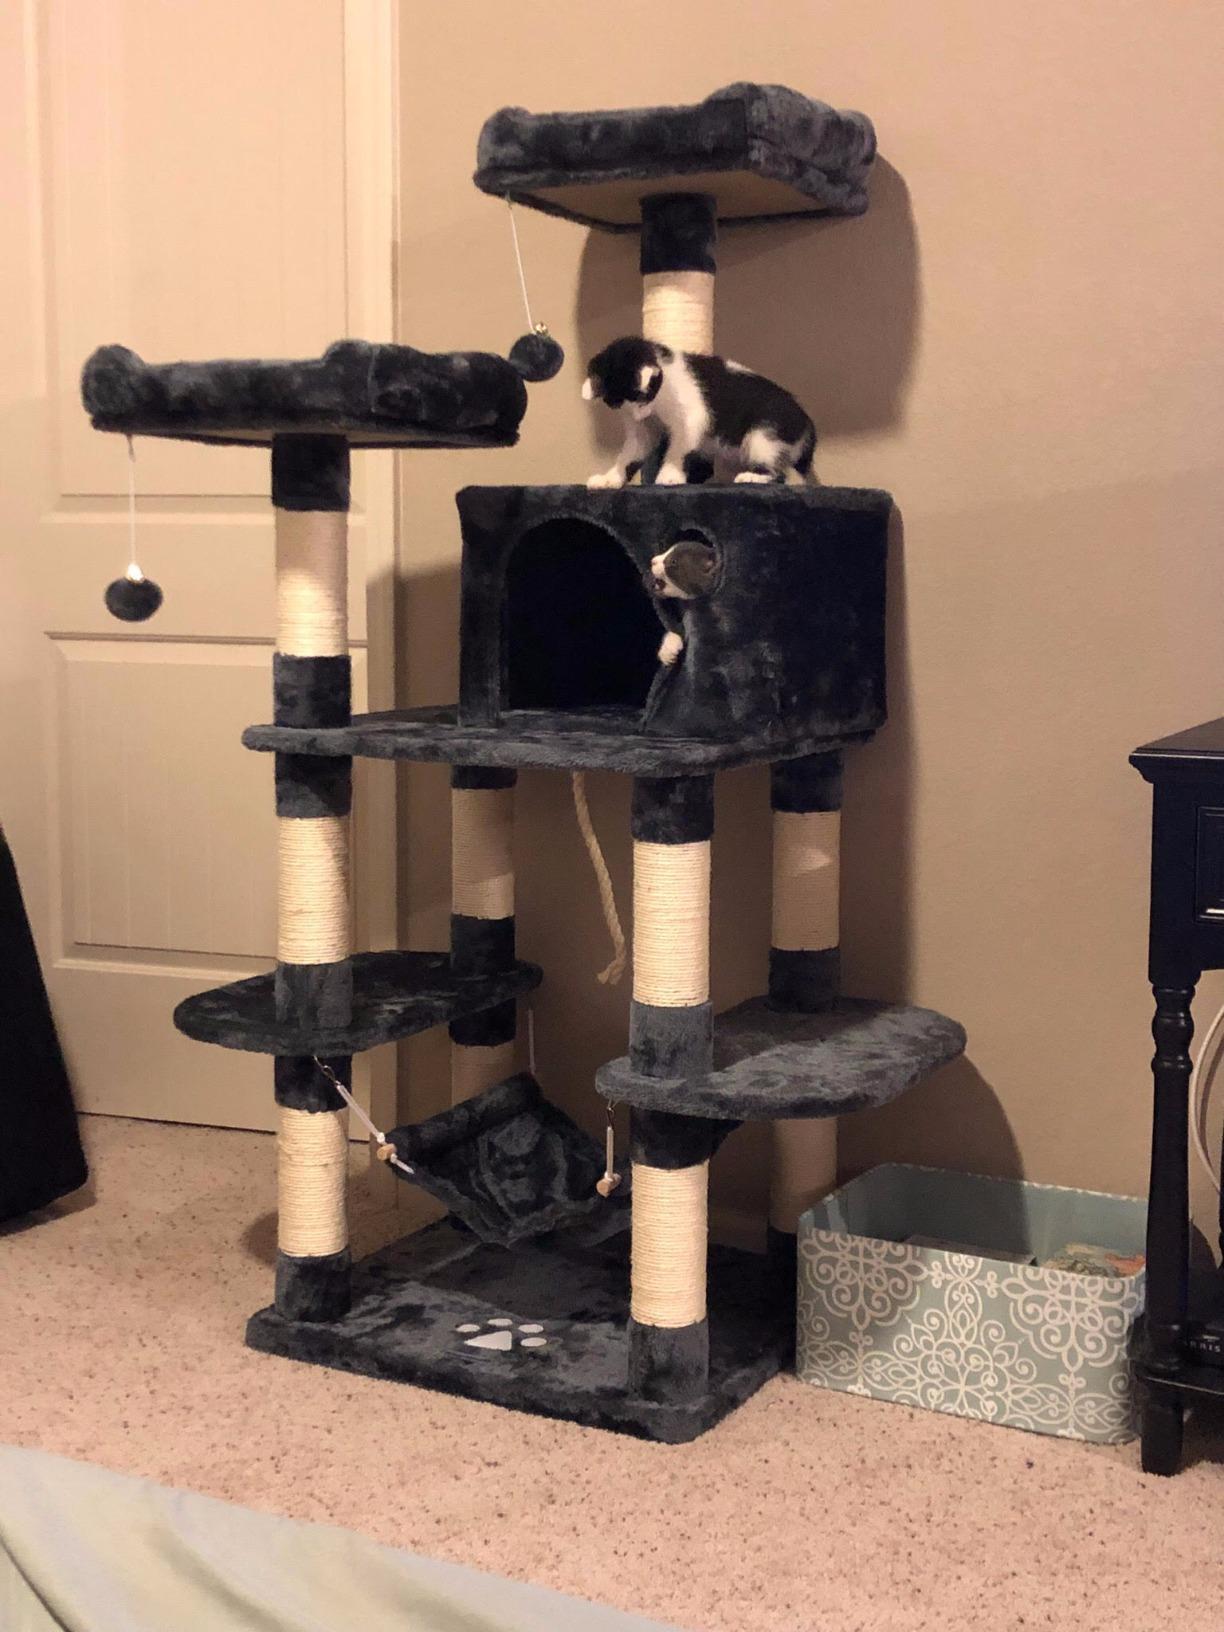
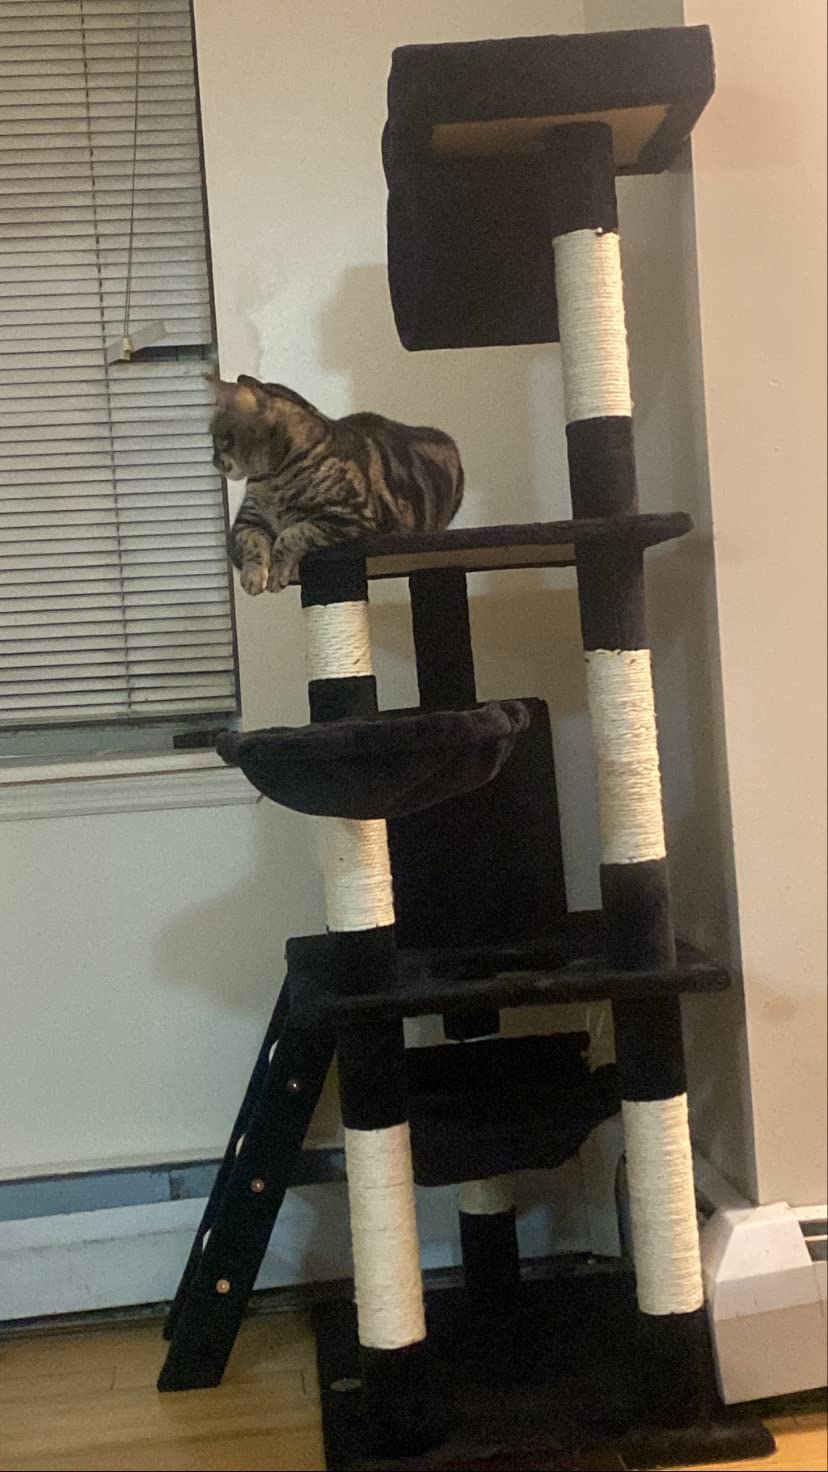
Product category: items_cat tree
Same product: no